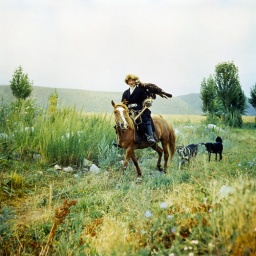
kirghiz horse and rider with bird of prey on his shoulder followed by dogs, venyamin nikiforov